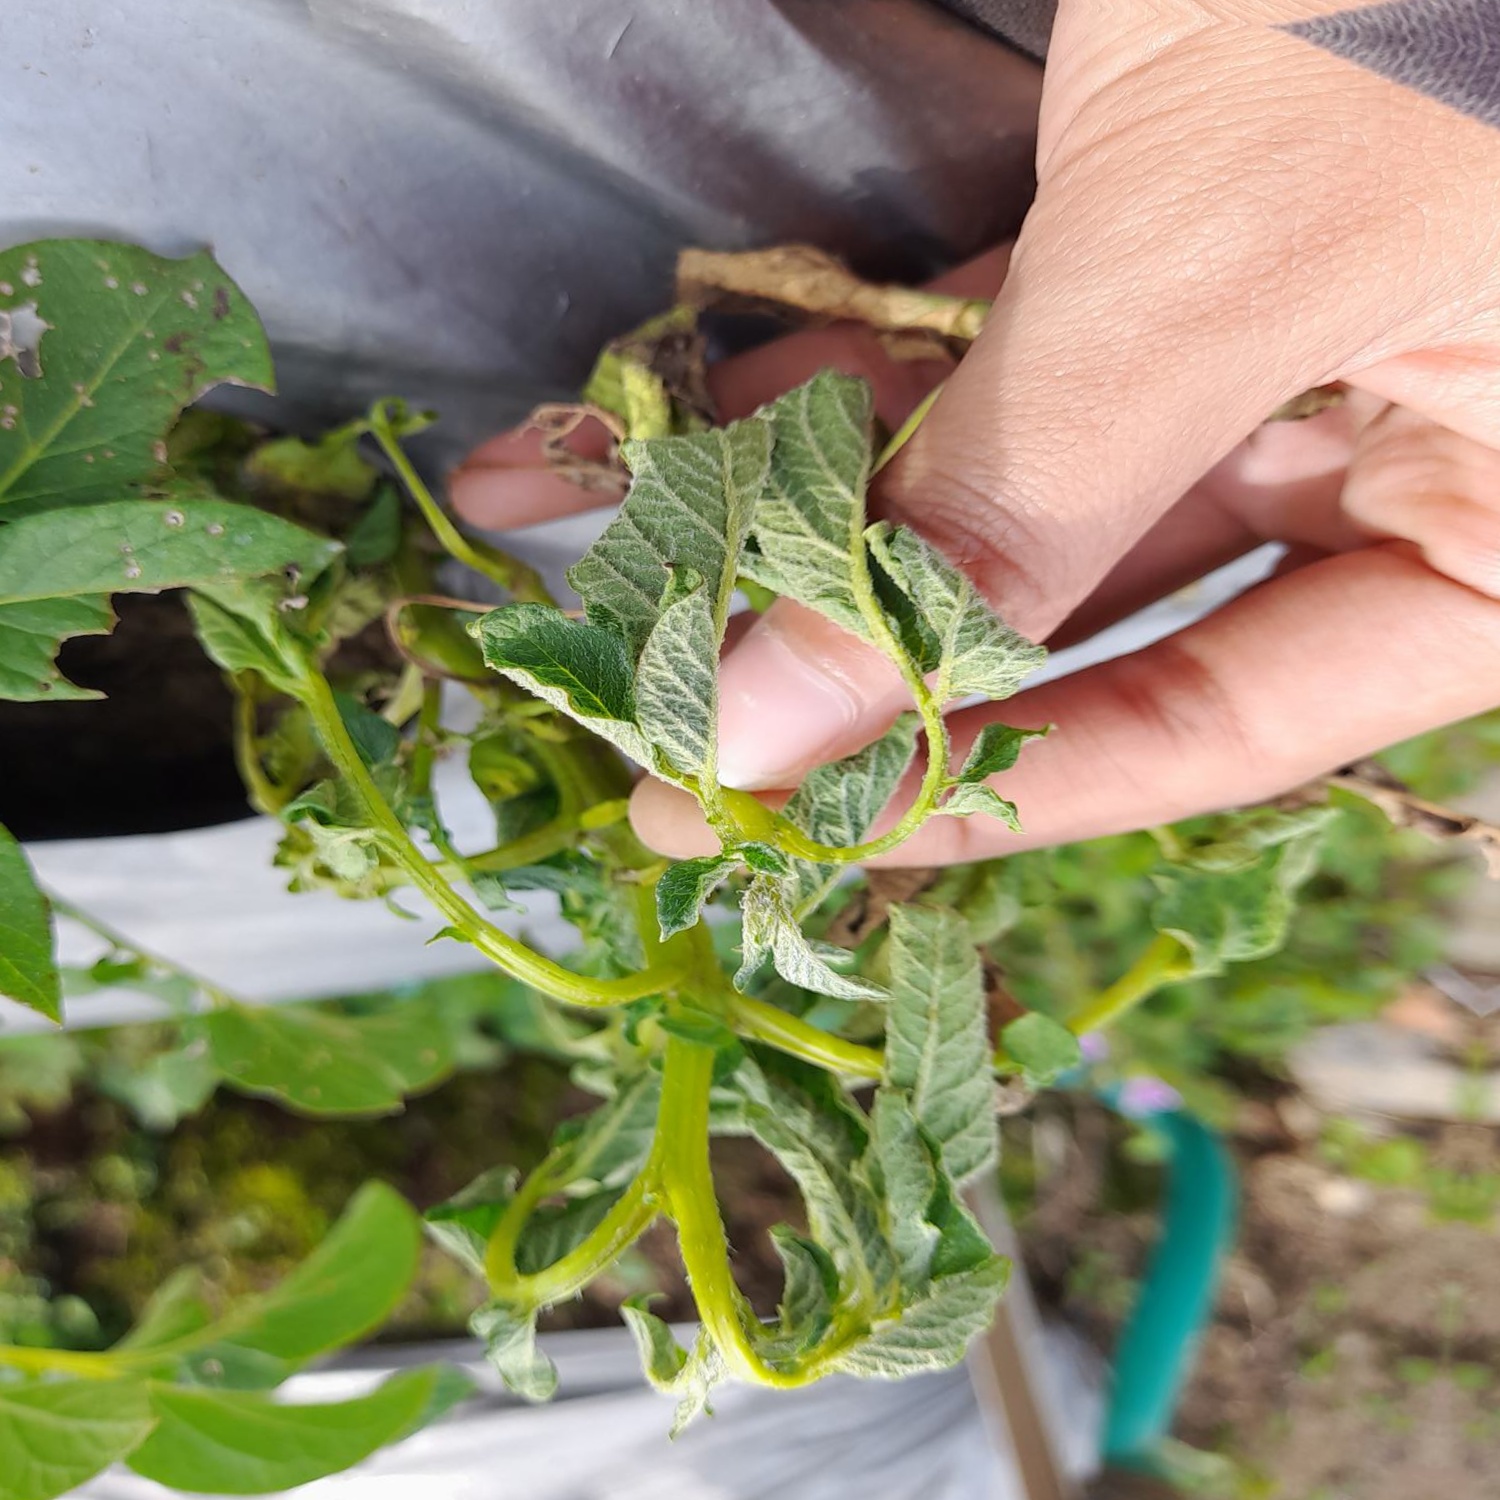
Etiqueta: Pudricion_Parda